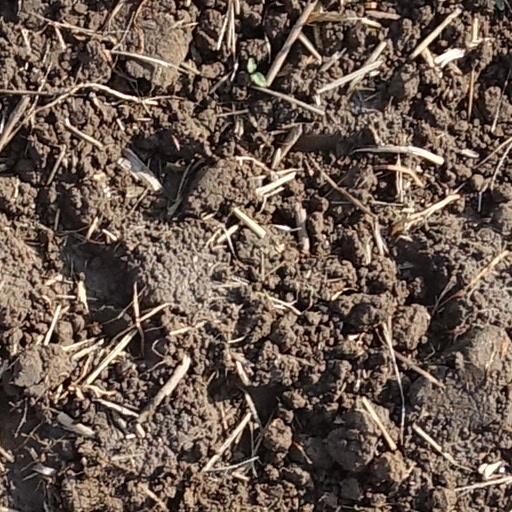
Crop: wheat